Ant egg soup

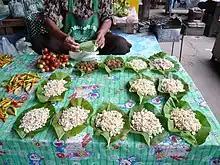
Ant eggs at a market in Thailand

The main ingredient in ant egg soup is ant eggs, specifically those from the weaver ant species "Oecophylla smaragdina". These red ants construct their nests on the undersides of mango tree ("Mangifera indica") and coconut palm ("Cocos nucifera") branches. An ant egg harvester will knock the nest off with a stick so that it falls into a bucket of water waiting below. Reportedly, the best-tasting ant eggs are harvested from nests that are situated on mango trees.